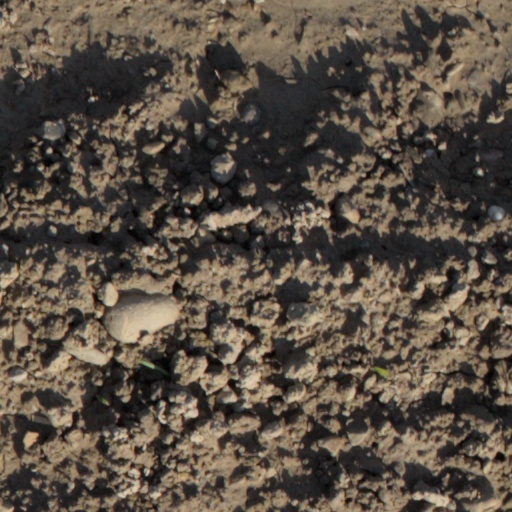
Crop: wheat